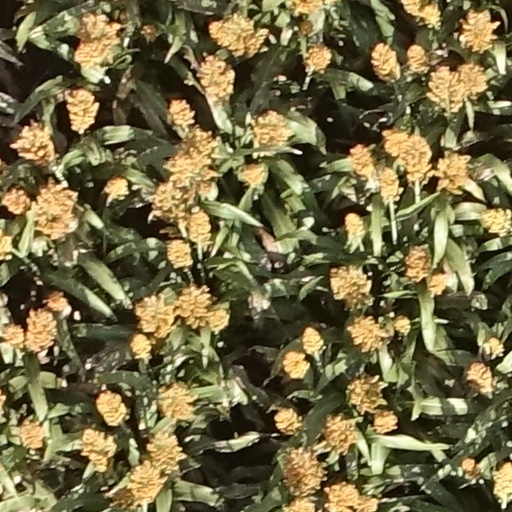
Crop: sorghum